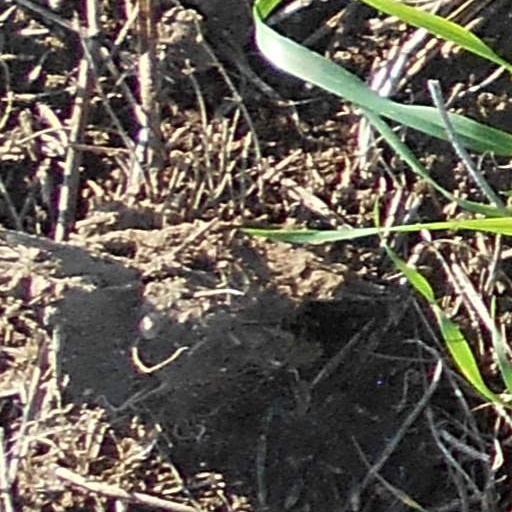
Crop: wheat